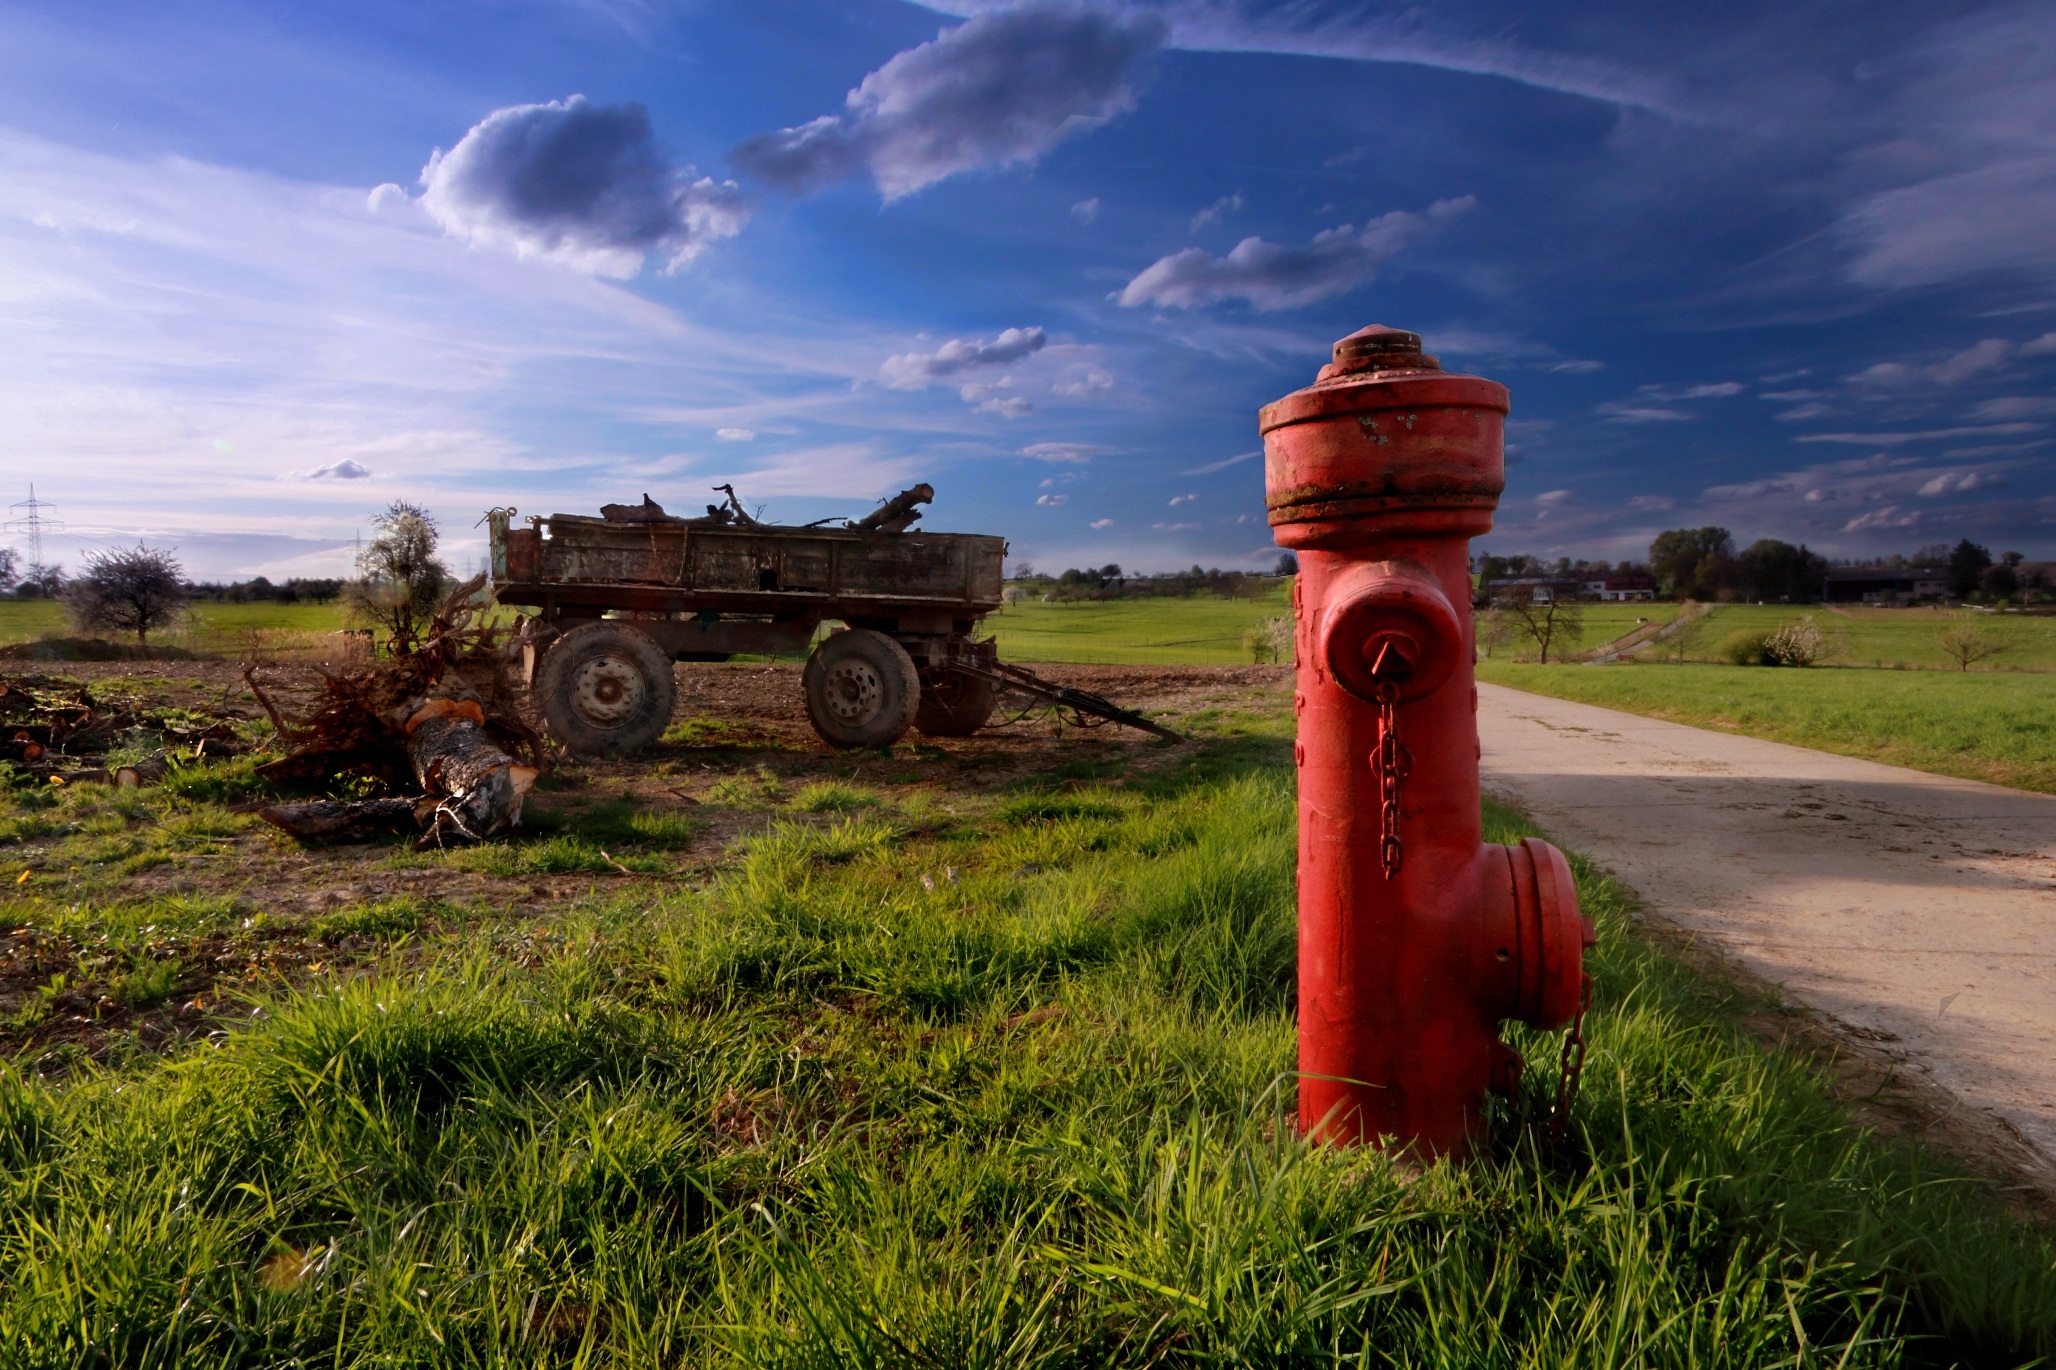
landscape, sea, coast, water, nature, grass, plant, sky, field, farm, meadow, prairie, morning, hill, flower, green, tower, hydrant, habitat, distribution, connection, rural area, water tap, water hydrant, natural environment, water abstraction